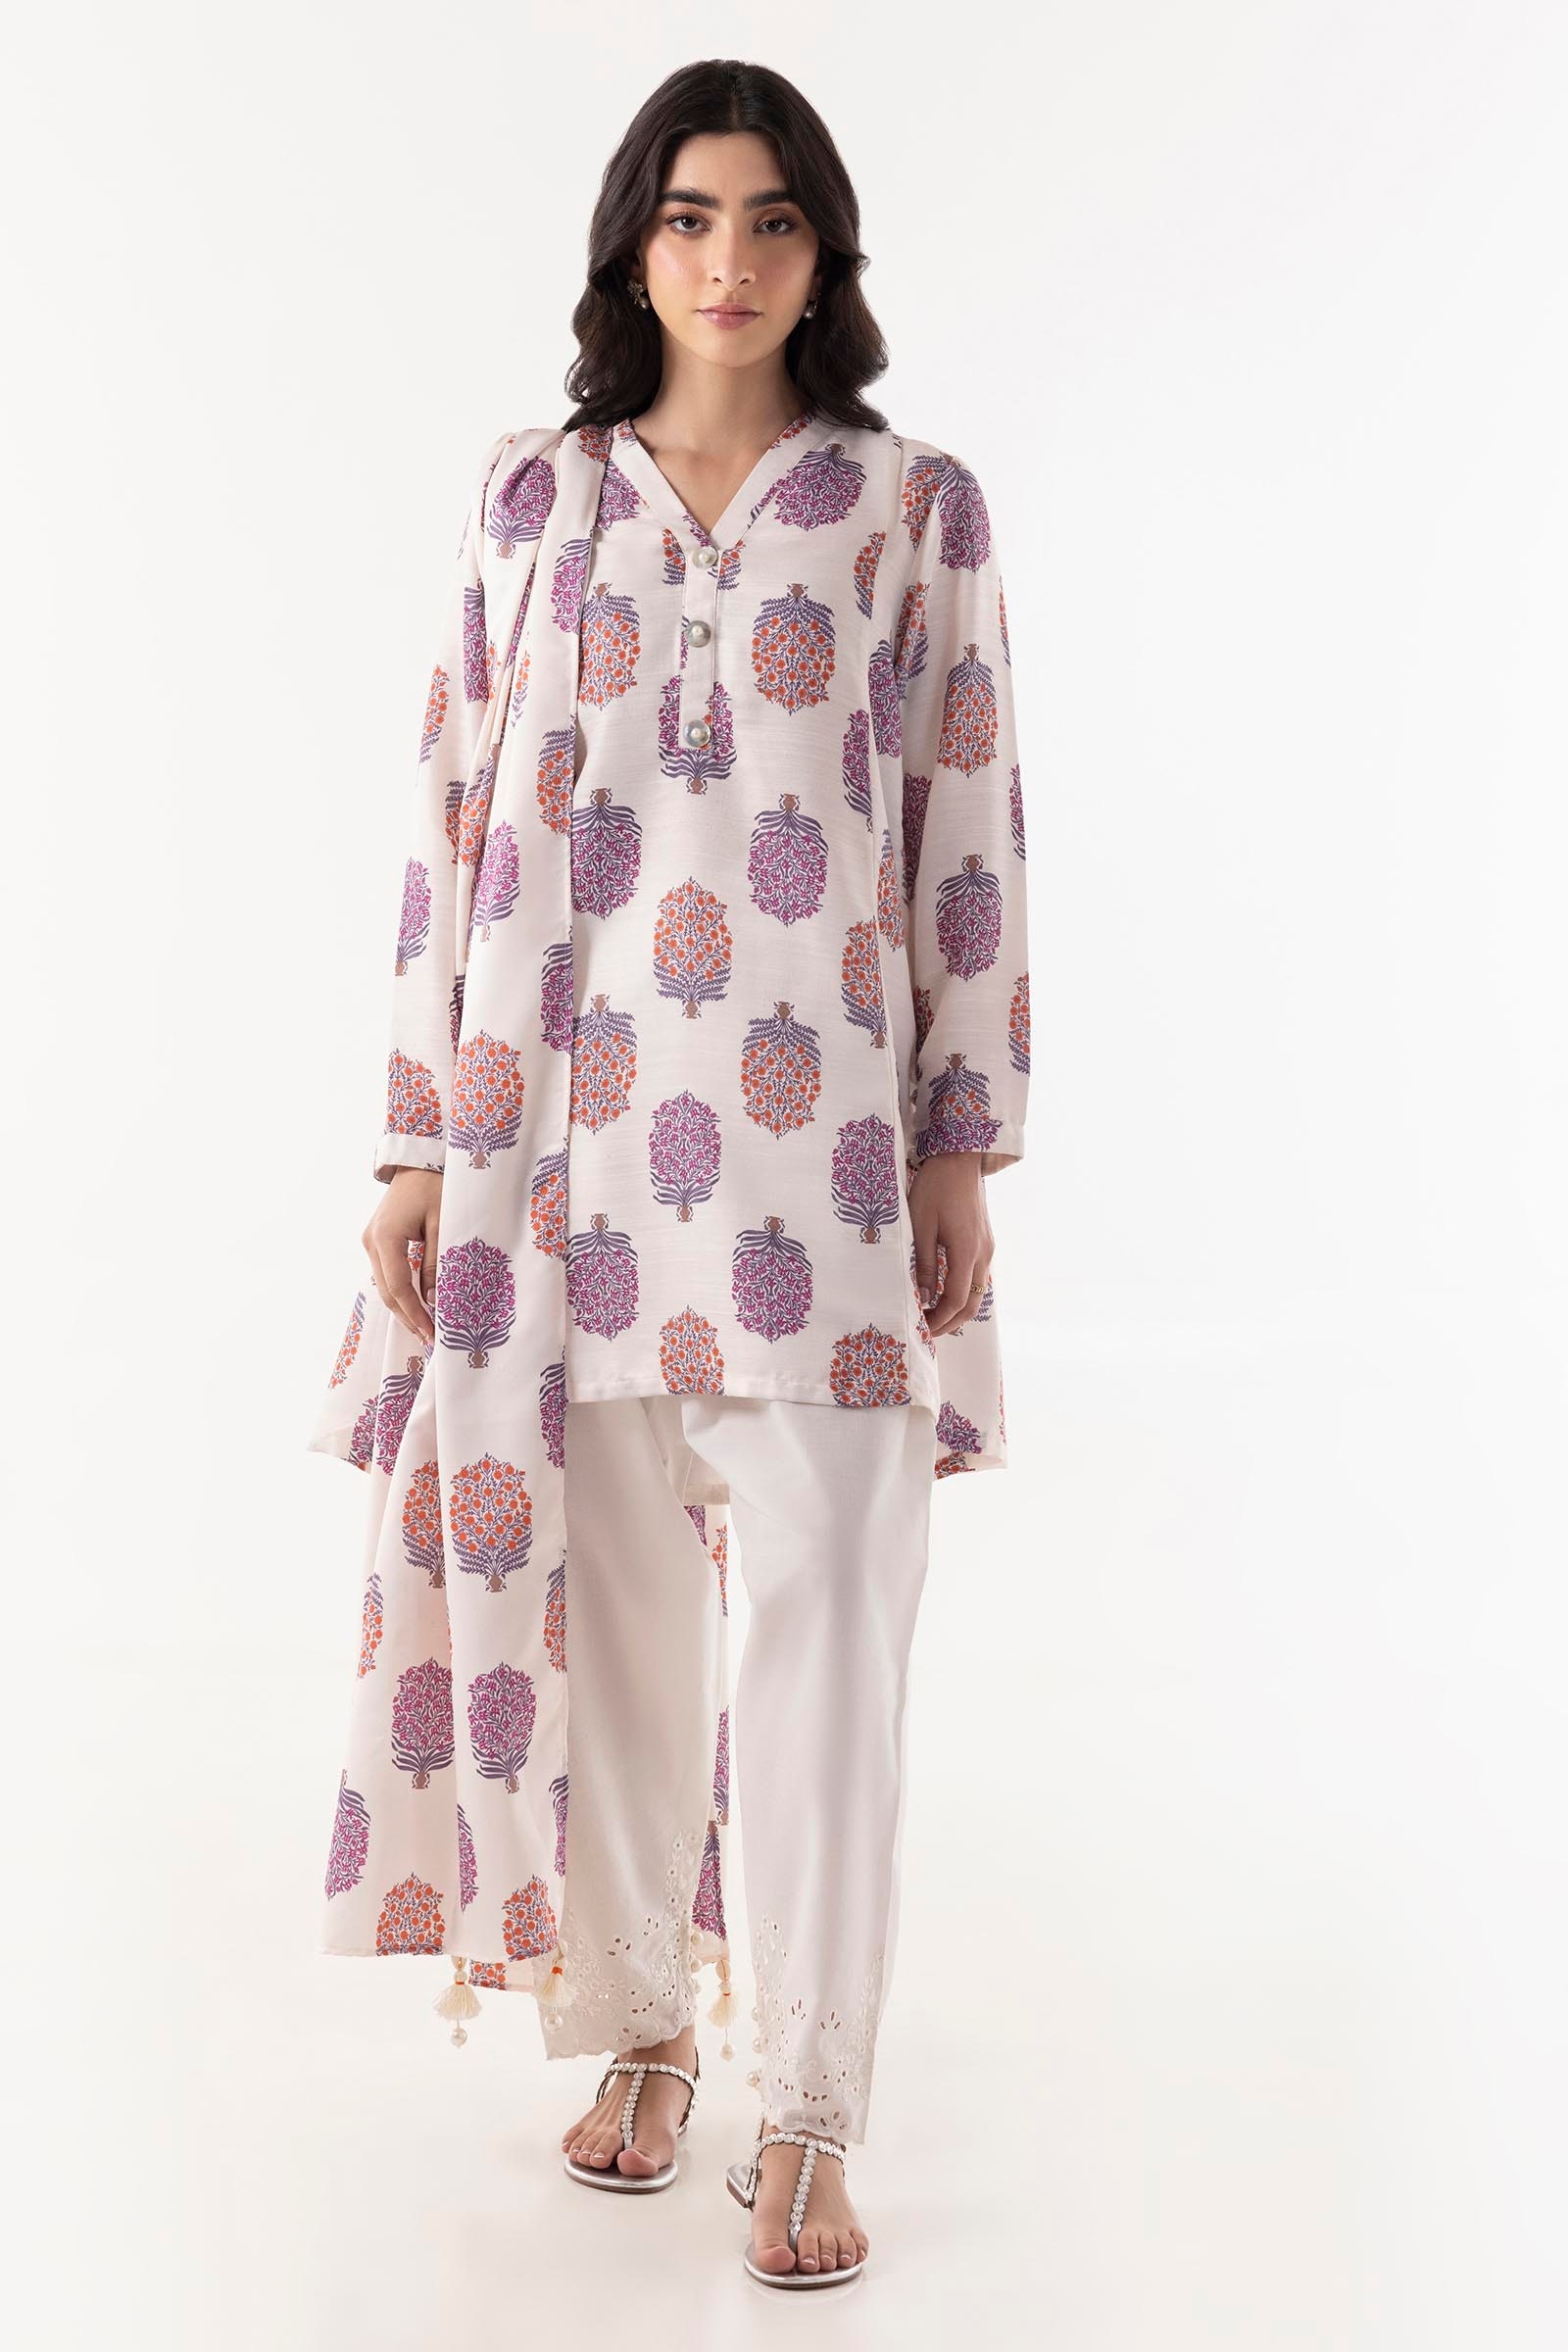
pink multi kurta set